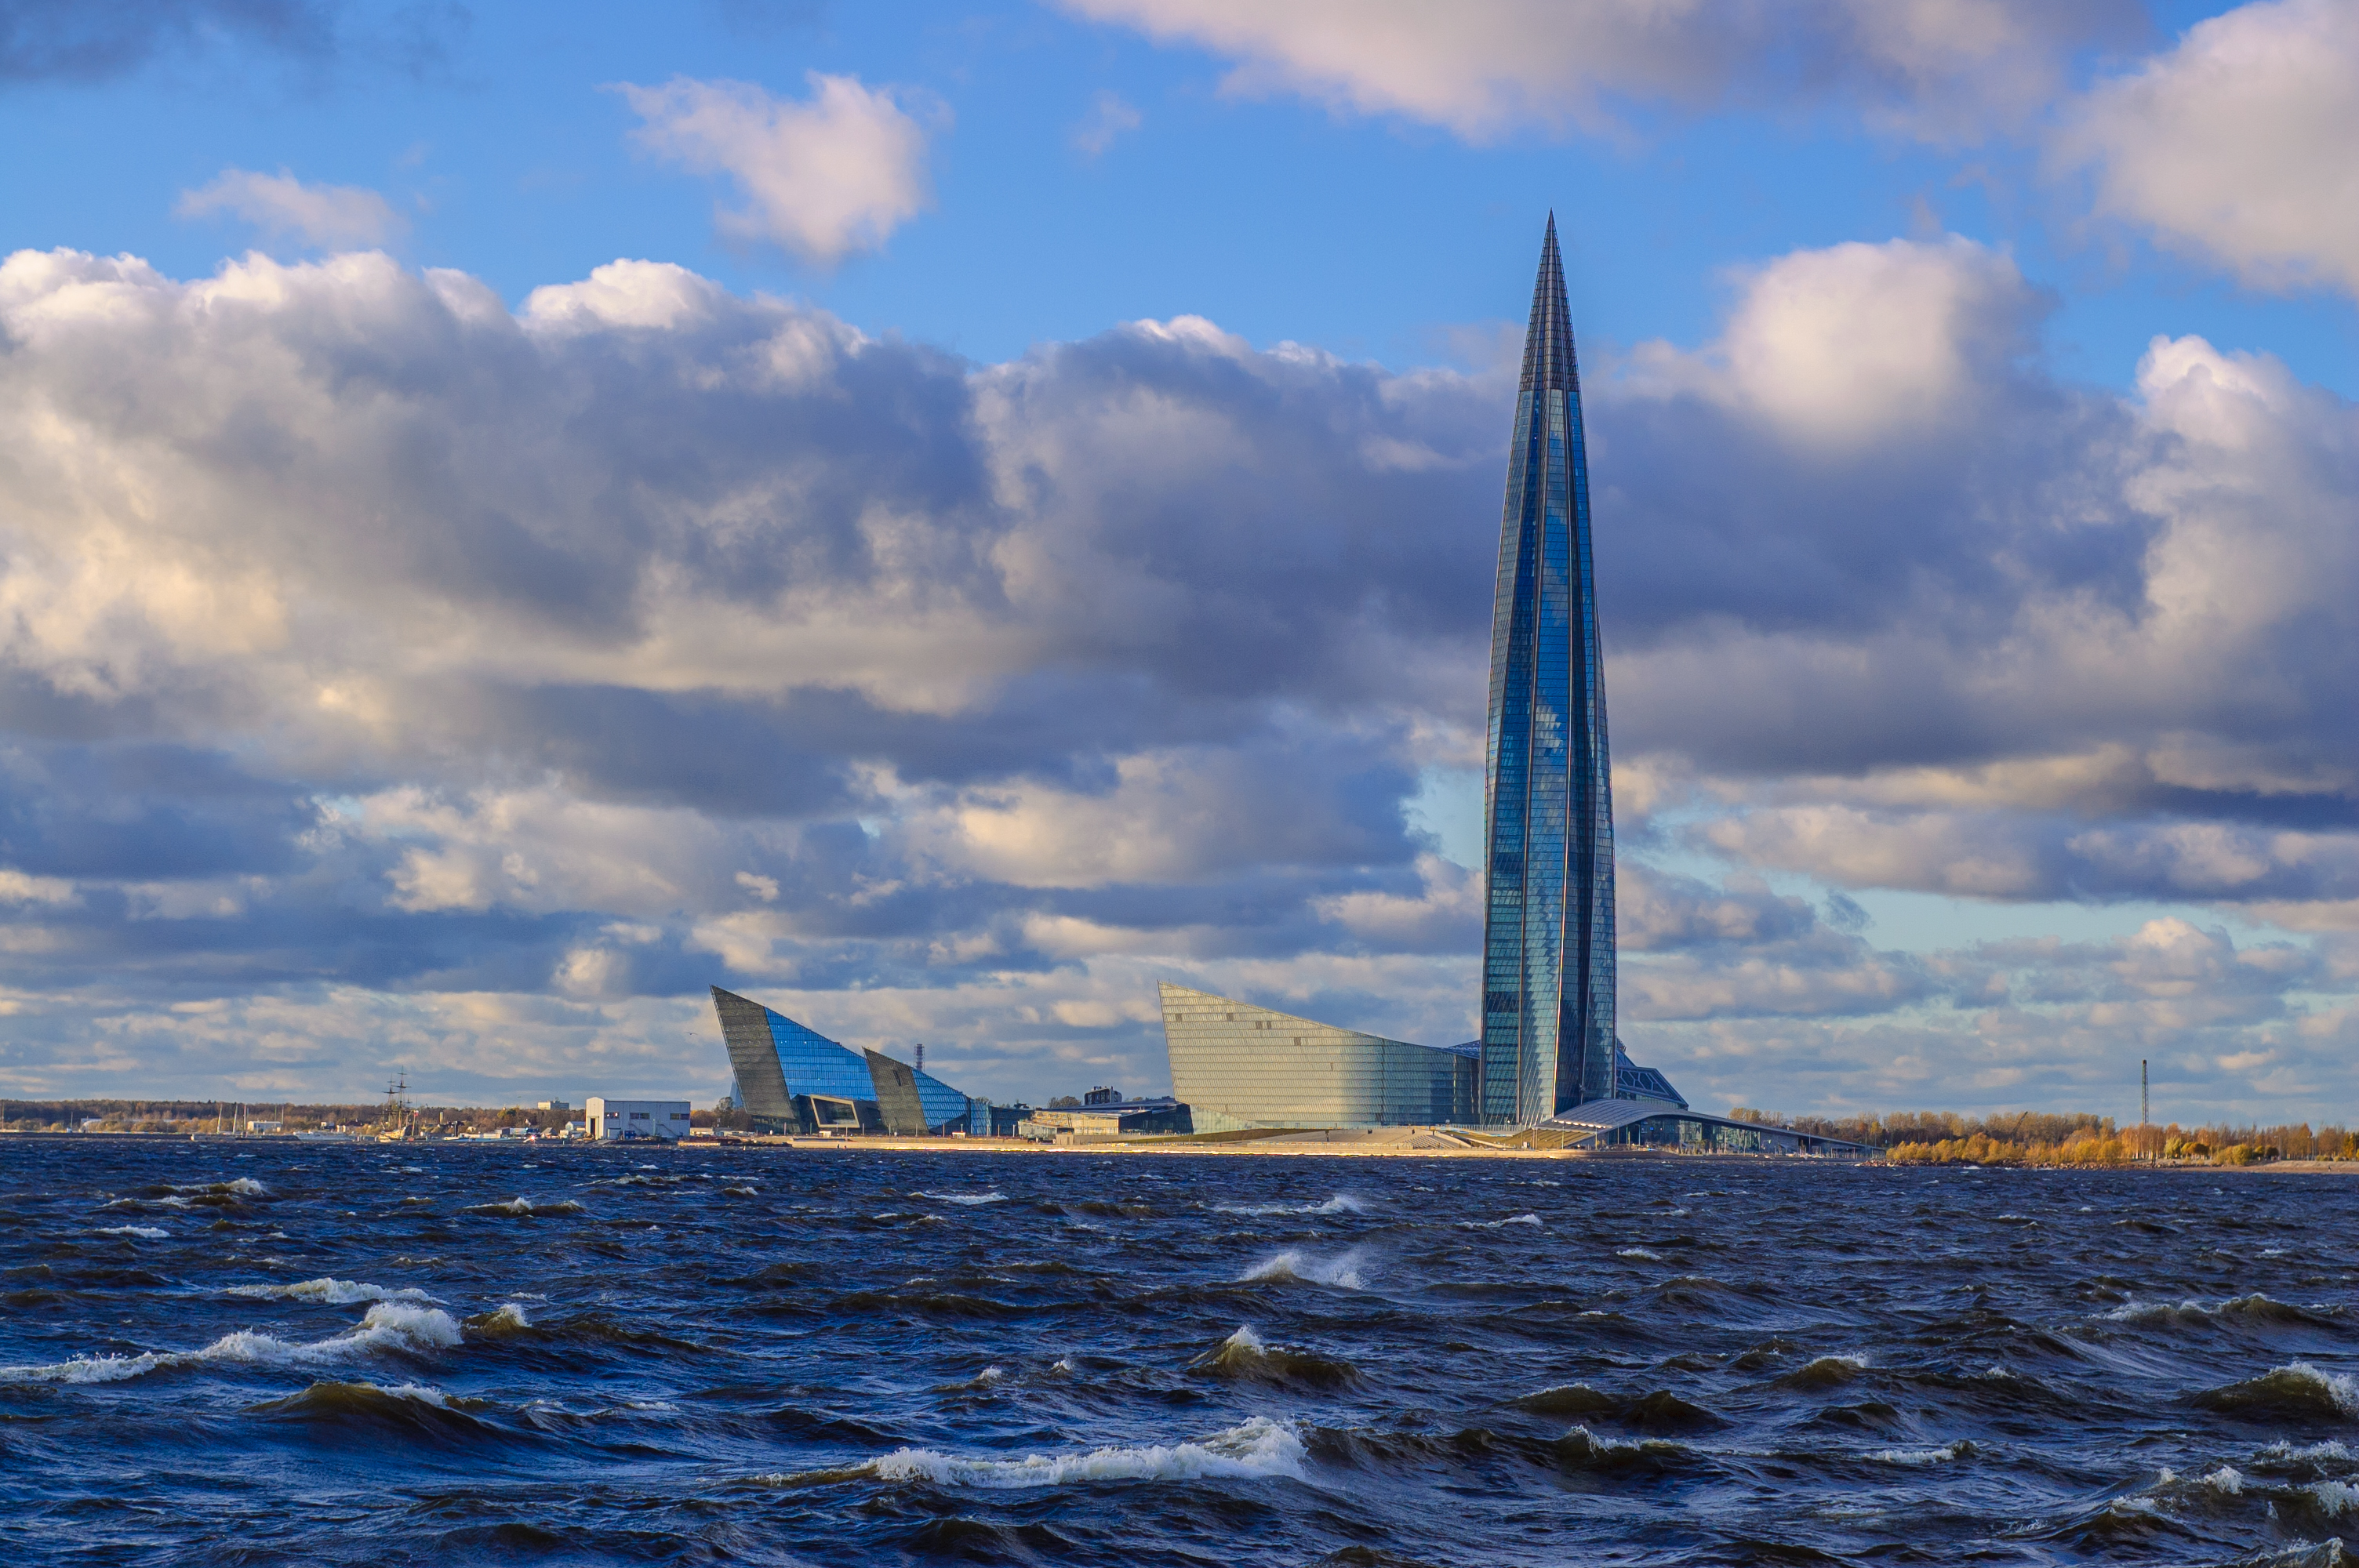
images, cloud, water, sky, boat, watercraft, blue, vehicle, sailboat, tower, sailing, lake, horizon, wind, cumulus, waterway, sail, wind wave, calm, skyscraper, city, mast, windsports, building, recreation, ocean, ship, dinghy sailing, wave, sound, coast, channel, skiff, water transportation, monument, beach, tide, water sport, sea, spire, yacht racing, boating, vacation, evening, naval architecture